Second Honduran Civil War

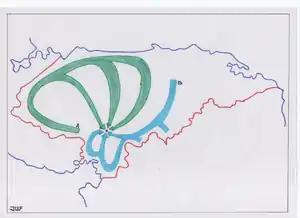
Military movements of the war.

On February 3, General Vicente Tosta Carrasco and General Gregorio Ferrera took the town square of Marcala for the revolution and march towards the west of the country.